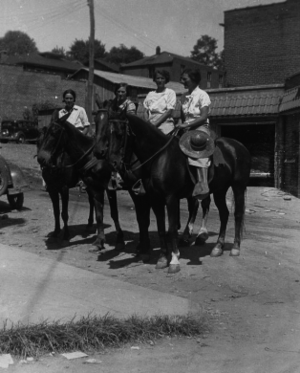
Le projet Pack Horse Library est un programme de la Work Projects Administration qui a permis à des bibliothécaires à cheval de distribuer des livres aux habitants des régions reculées des Appalaches entre 1935 et 1943. Le projet est constitué de 30 bibliothèques, fournissant 100 000 personnes en livres ; il emploie environ 200 personnes, dont une grande majorité de femmes.
Elizabeth Fullerton est la créatrice du projet Pack Horse Library, mis en place en 1934 dans le comté de Leslie, au Kentucky.